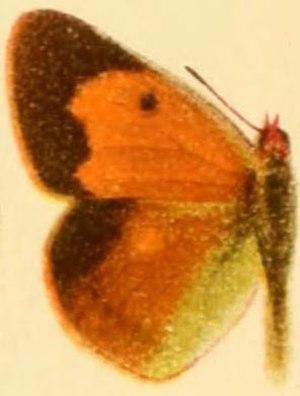
Colias wiskotti est un insecte lépidoptère de la famille des Pieridae, de la sous-famille des Coliadinae et du genre Colias.